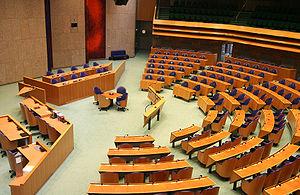
Le Binnenhof et le Buitenhof sont un ensemble de bâtiments dans le centre de La Haye, aux Pays-Bas, regroupant les centres décisionnels législatifs et exécutifs du pays. La ville s'est construite autour du Binnenhof qui est ainsi devenu le véritable centre du pouvoir aux Pays-Bas. Il abrite notamment les deux chambres du Parlement, les bureaux du Premier ministre, la bibliothèque parlementaire ainsi que le ministère des Affaires générales.
La Seconde Chambre des États généraux, plus brièvement la Seconde Chambre, également appelée en français la Chambre des représentants ou la Chambre des députés, est la chambre basse des États généraux du Royaume des Pays-Bas. Ses membres sont élus pour quatre ans et possèdent des prérogatives plus importantes que ceux siégeant à la Première Chambre des États généraux, dite le Sénat. La dernière élection de représentants a lieu le 15 mars 2017.